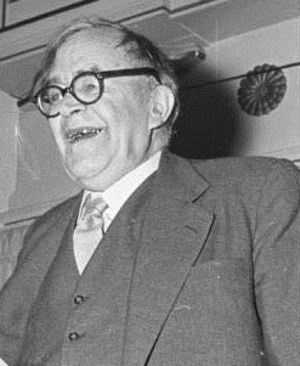
Karl Barth est un pasteur réformé et professeur de théologie suisse, considéré comme l'une des personnalités majeures de la théologie chrétienne du XXᵉ siècle, en particulier de la théologie dialectique. Ses travaux, notamment ses essais sur la révélation divine, ont exercé une influence déterminante sur Paul Tillich et Jürgen Moltmann ; ils lui valent d'être tenu pour le plus grand théologien protestant du XXᵉ siècle et peut-être depuis la Réforme, tout en dépassant le clivage confessionnel. Étudiée par des théologiens catholiques tels que Hans Urs von Balthasar et Henri Bouillard, l'œuvre de Karl Barth a parfois été comparée à celle d'Augustin, de Thomas d'Aquin et de Calvin. Du moins est-elle, en grande partie, à l'origine du renouveau de la théologie trinitaire contemporaine.